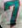
Number: 7